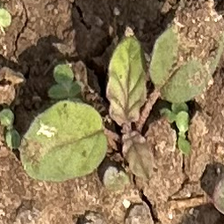
Weed species: Punarnava _(Boerhaavia diffusa)